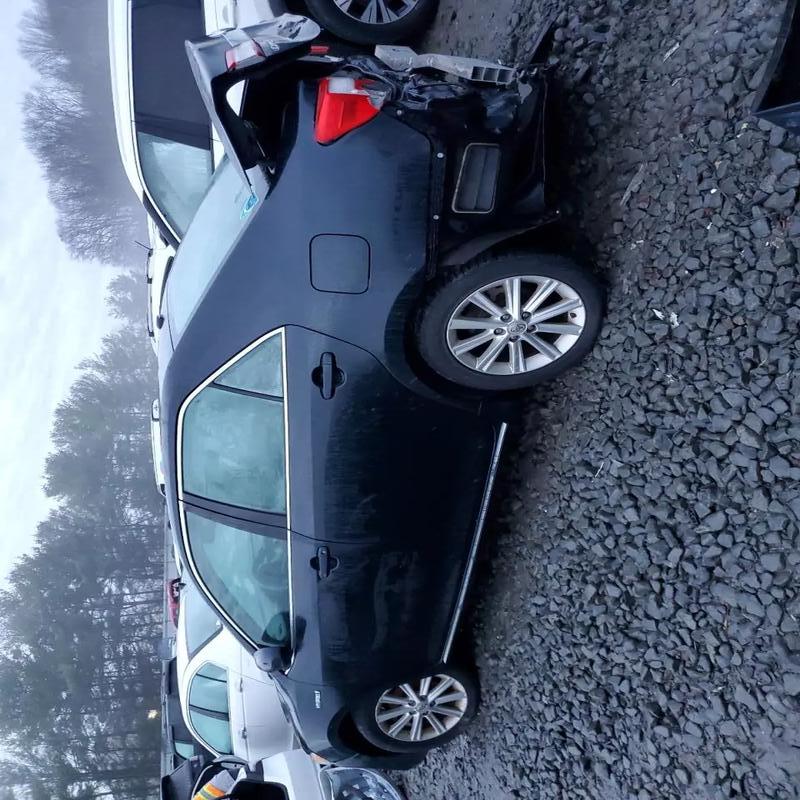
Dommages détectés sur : malle, feu arrière droit, feu arrière gauche, pare-choc arrière, plaque d'immatriculation arrière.
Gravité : majeur